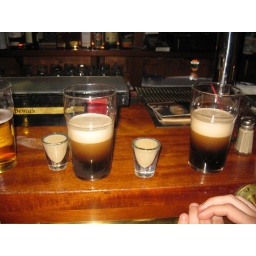
The one on the left was given to me by a girl who doesn't like car bombs.